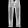
Label: Trouser